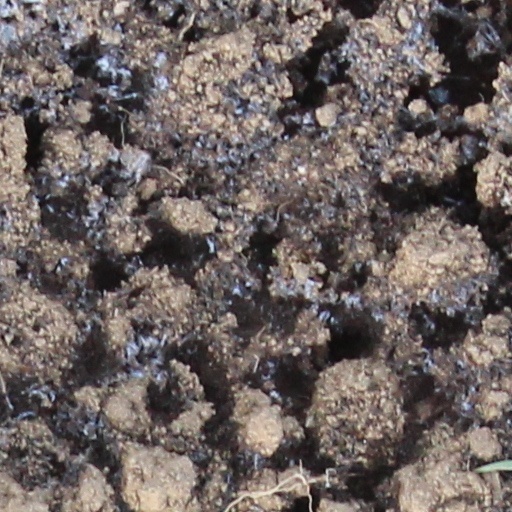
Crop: wheat